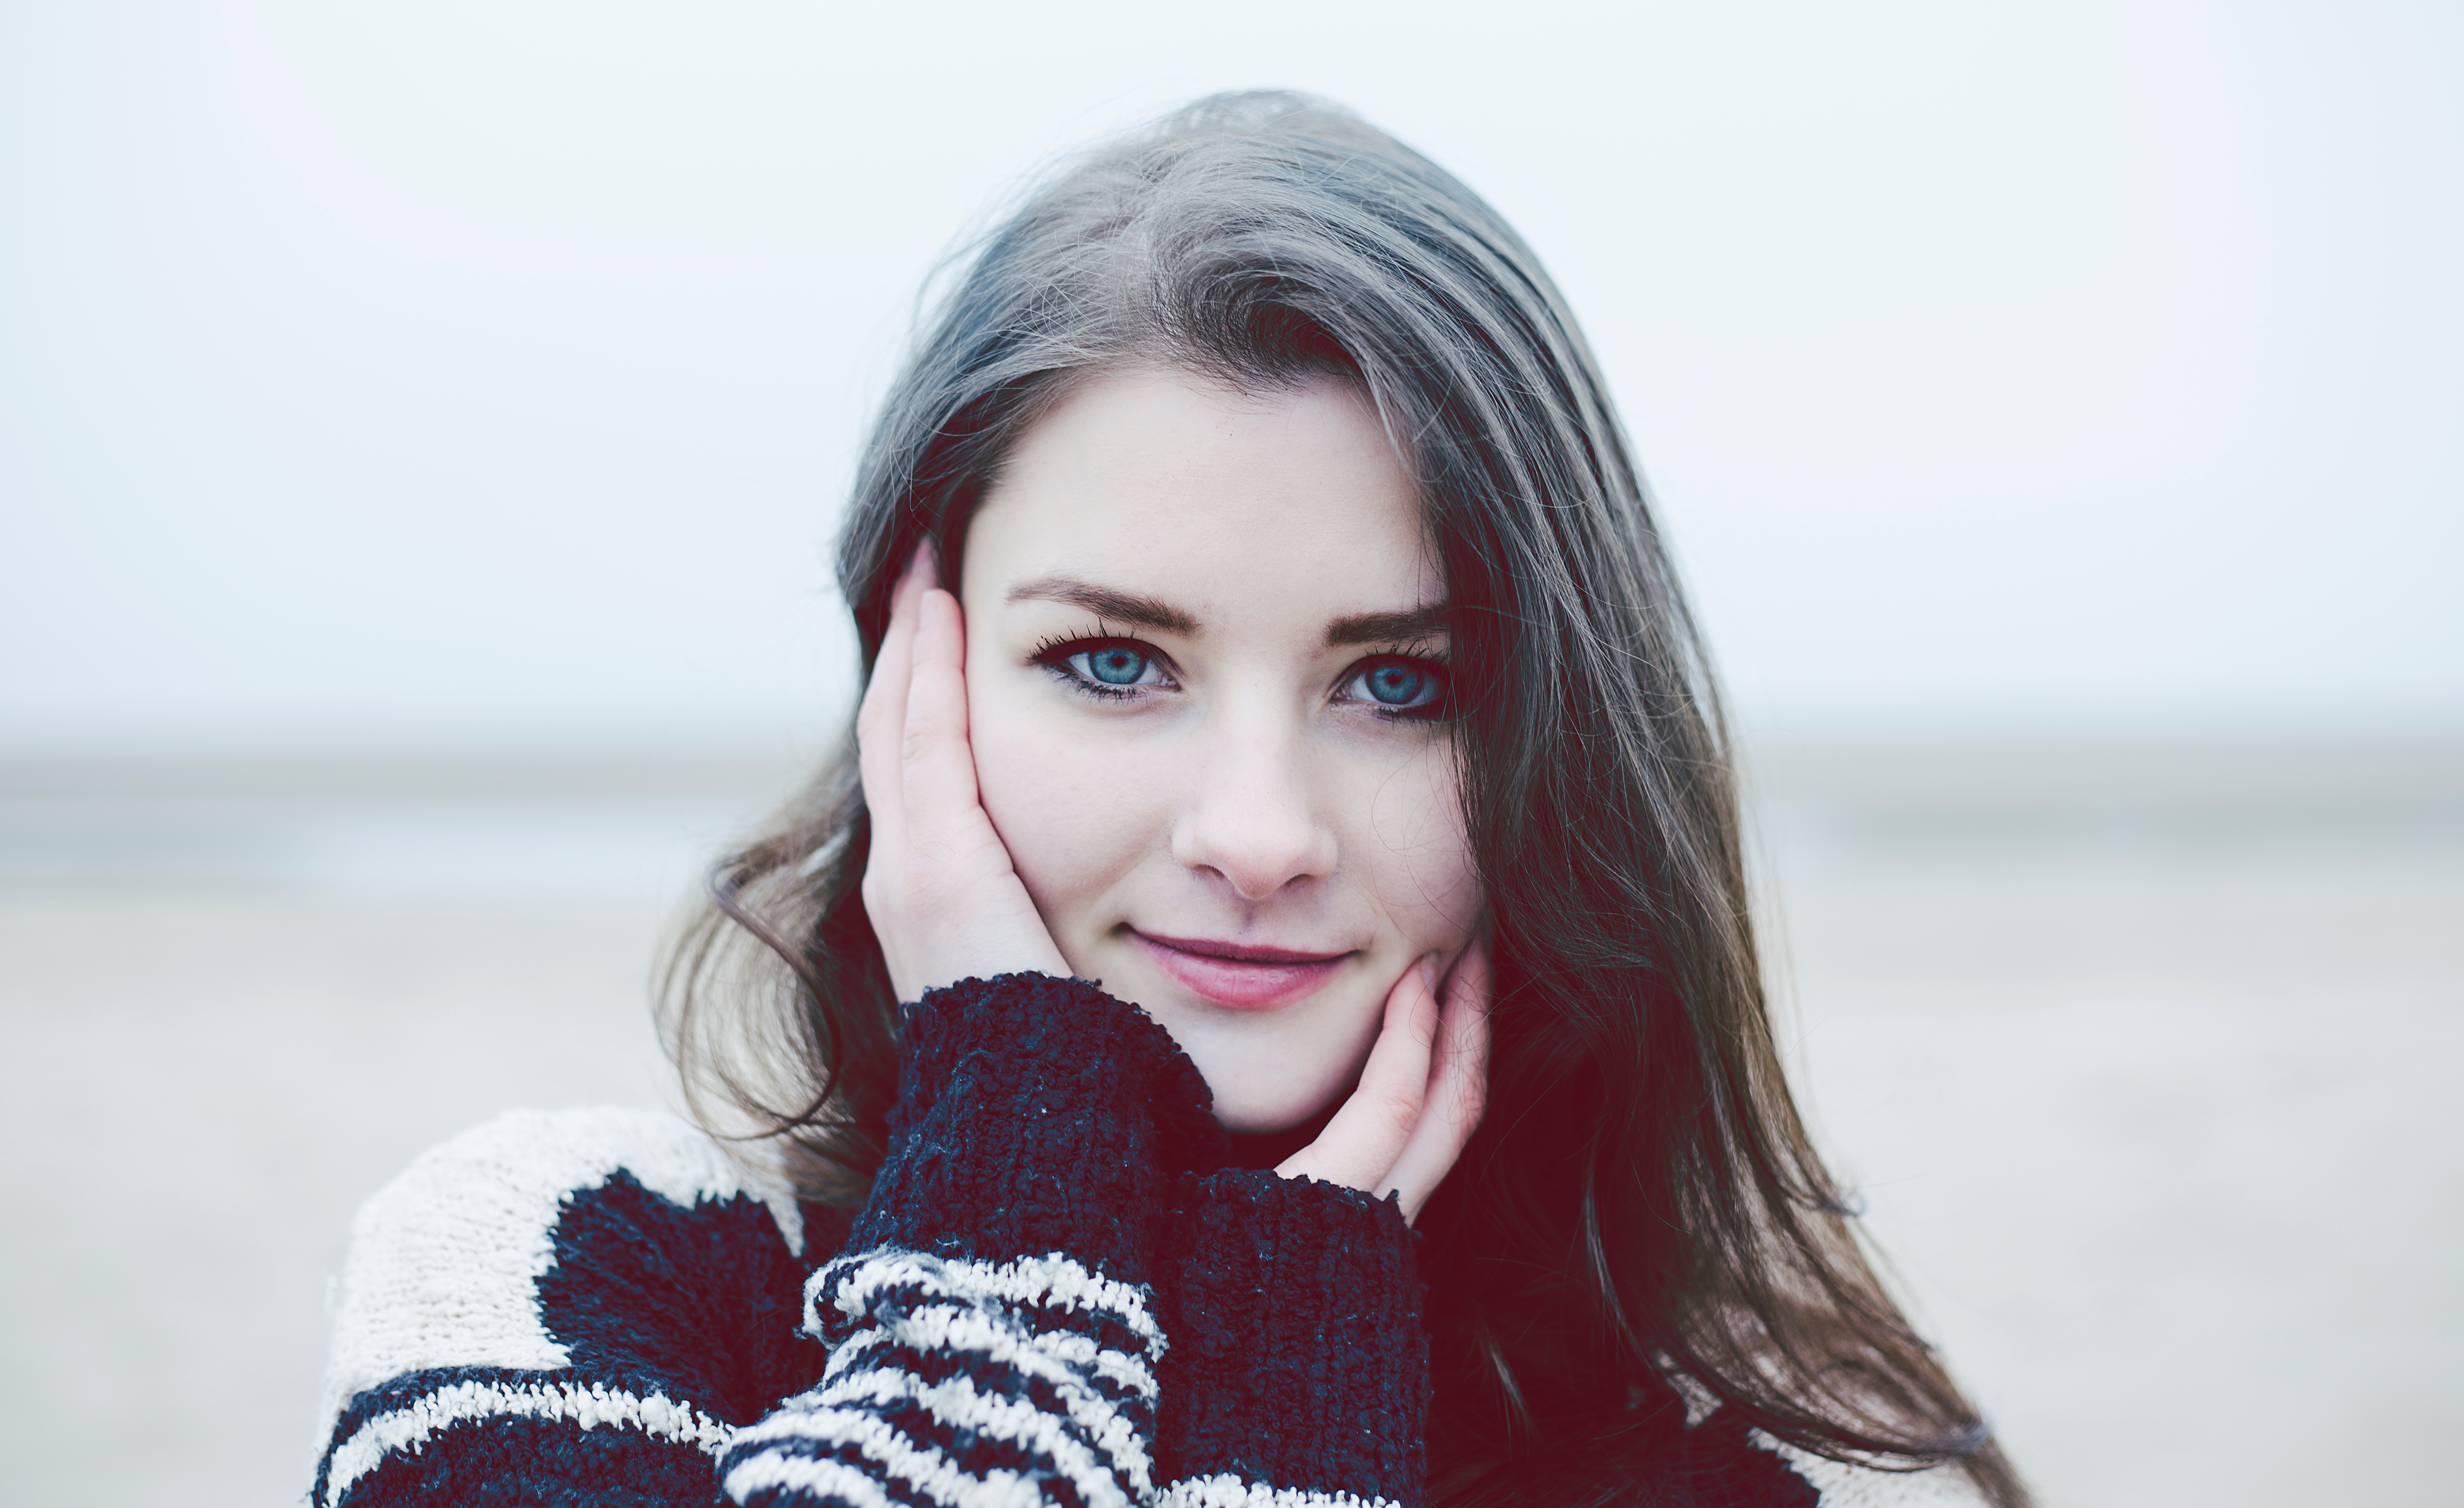
person, winter, girl, woman, hair, photography, female, portrait, model, spring, red, fashion, blue, clothing, lady, facial expression, hairstyle, smile, sweater, long hair, human body, caucasian, dress, eye, head, photograph, skin, beauty, organ, photo shoot, brown hair, portrait photography